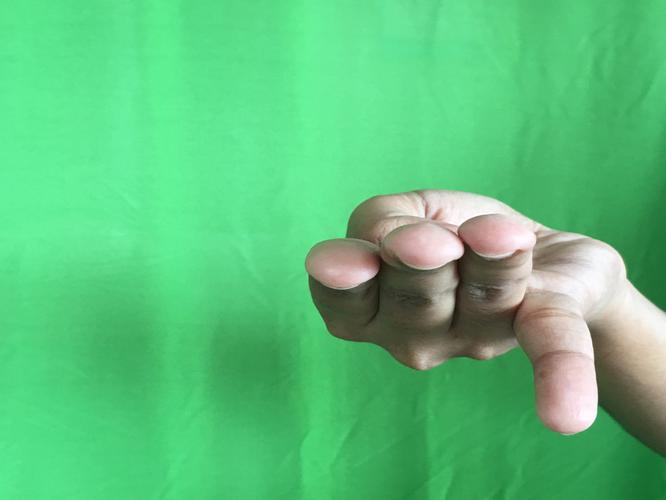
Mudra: Chaturam
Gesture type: single_hand